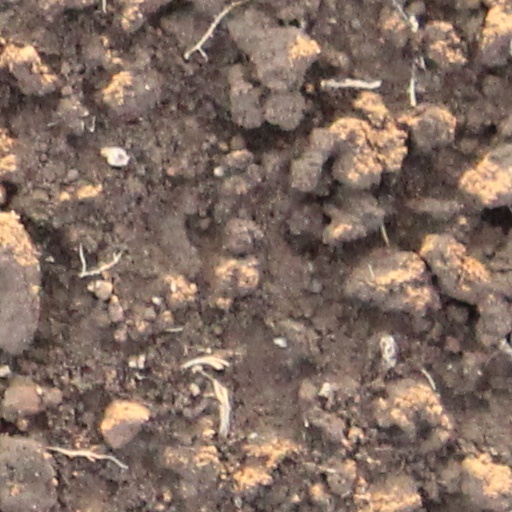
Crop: wheat